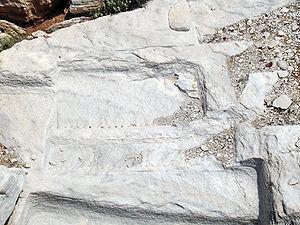
Aliki est une presqu'île sur la côte sud de Thasos où se trouvent les principales carrières de marbre de l'île exploitées durant l'Antiquité, et abandonnées par la suite. Le toponyme, qui signifie littéralement « saline », rend compte du recouvrement par la mer des carrières abandonnées après le VIIᵉ siècle, et de leur assimilation à une saline à l'époque moderne. Le nom antique du site n'est pas connu, bien qu'il ait associé à cette activité d'exploitation du marbre un petit sanctuaire à l'époque classique et une basilique double à l'époque paléochrétienne.